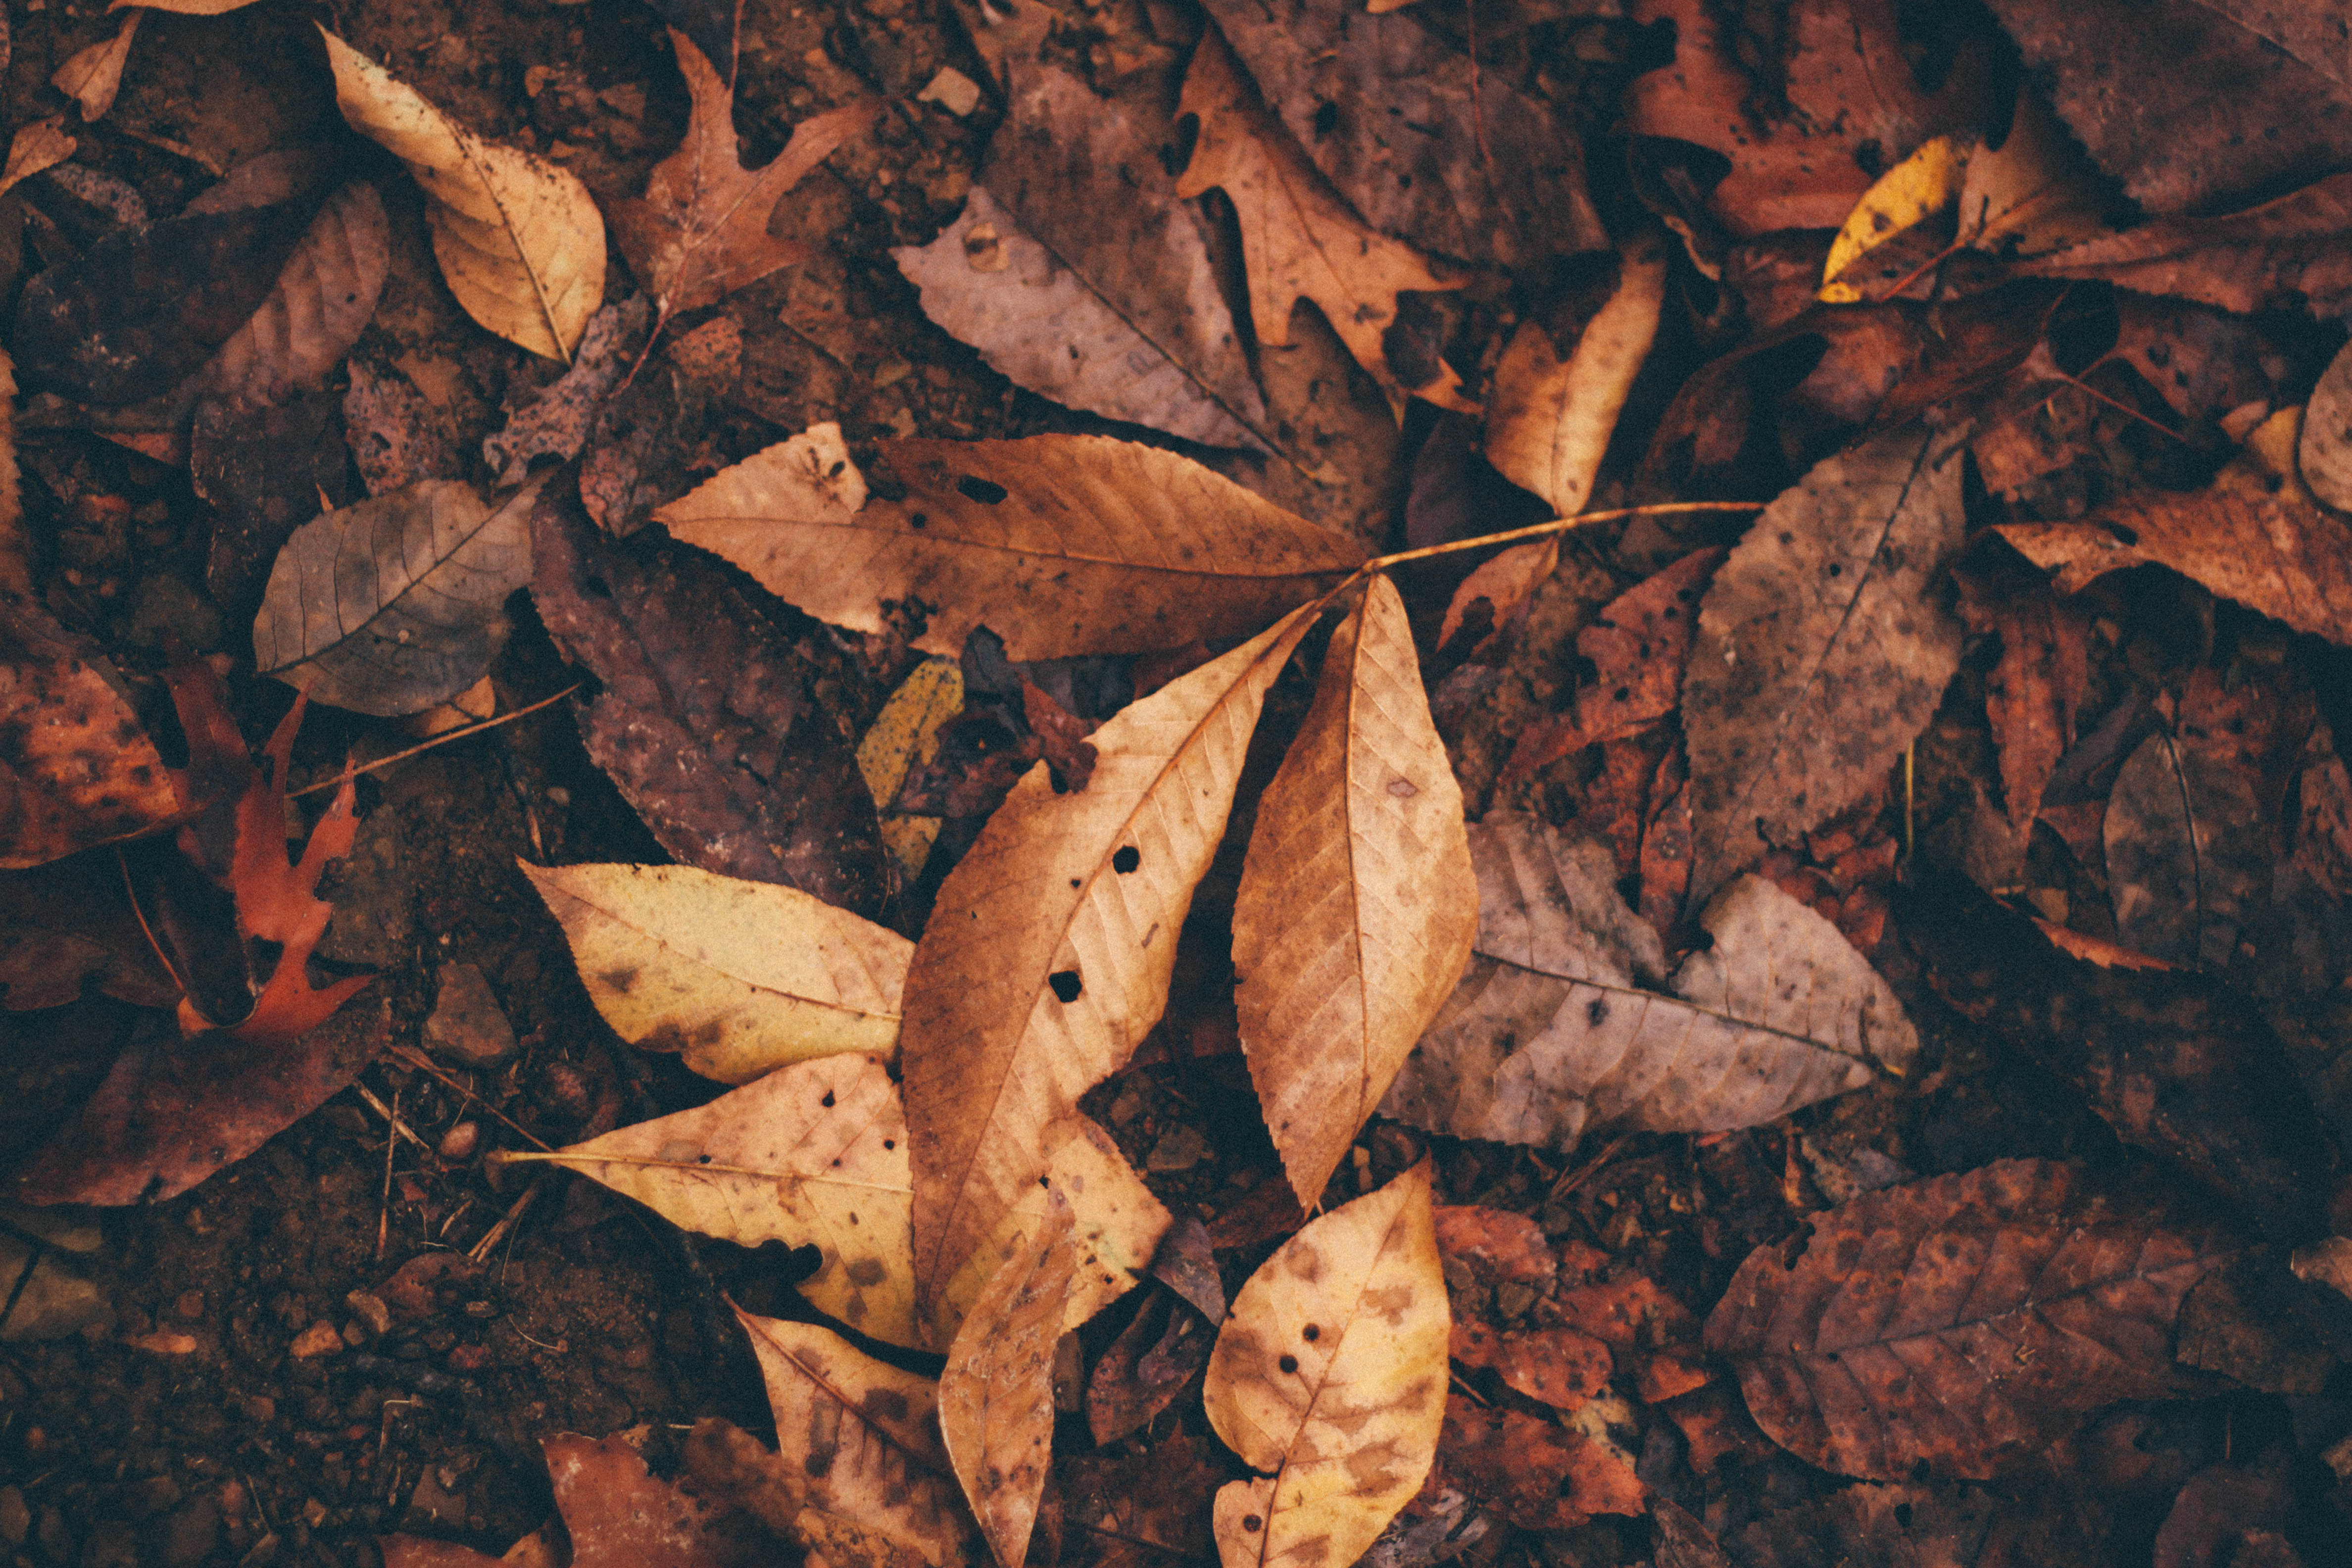
tree, branch, plant, wood, ground, leaf, flower, dry, autumn, brown, soil, flora, season, leaves, woody plant